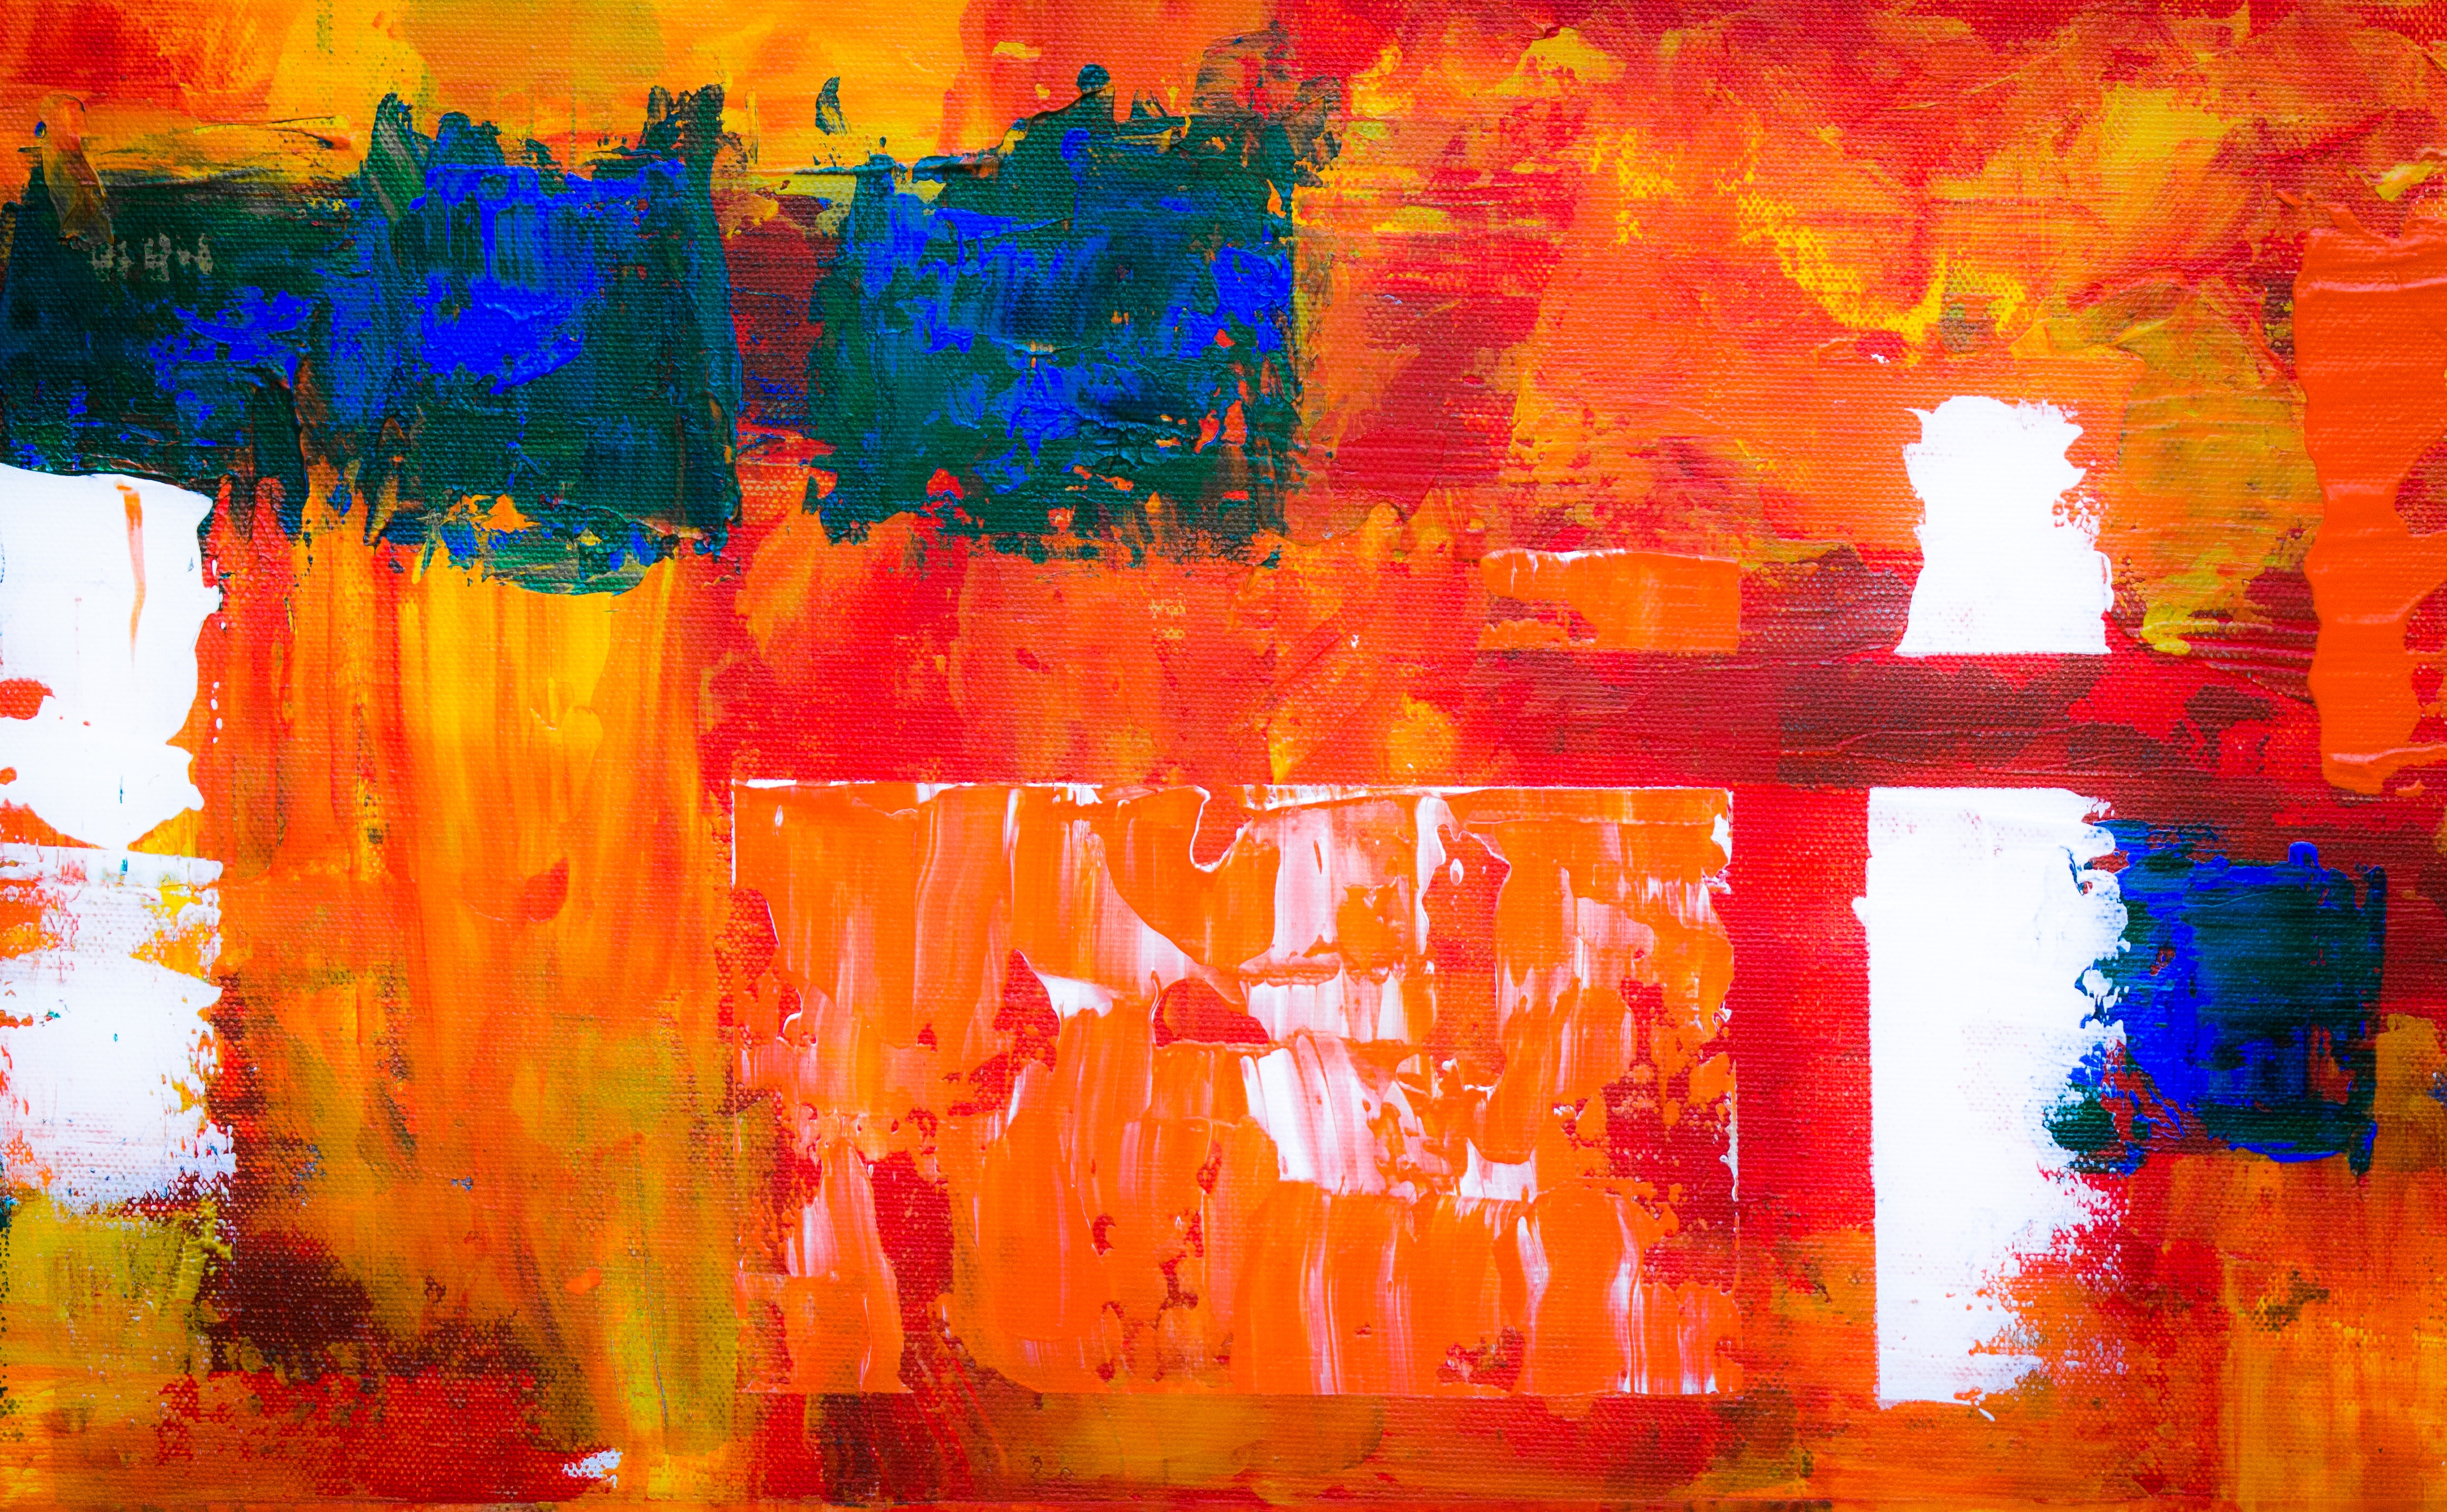
modern art, painting, orange, red, acrylic paint, yellow, art, watercolor paint, visual arts, Colorfulness, paint, artwork